Firehouse Subs

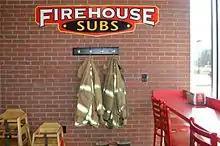
The interior of a Firehouse Subs restaurant in Jacksonville, Florida.

Brothers Chris Sorensen and Robin Sorensen followed the same career path as their father Rob Sorensen, a 43-year veteran of the Jacksonville Fire and Rescue Department in Jacksonville, Florida.